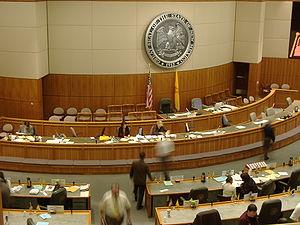
Le Sénat du Nouveau-Mexique est la chambre haute de la Législature du Nouveau-Mexique, l'organe législatif de l'État américain du Nouveau-Mexique. Il compte 42 membres.